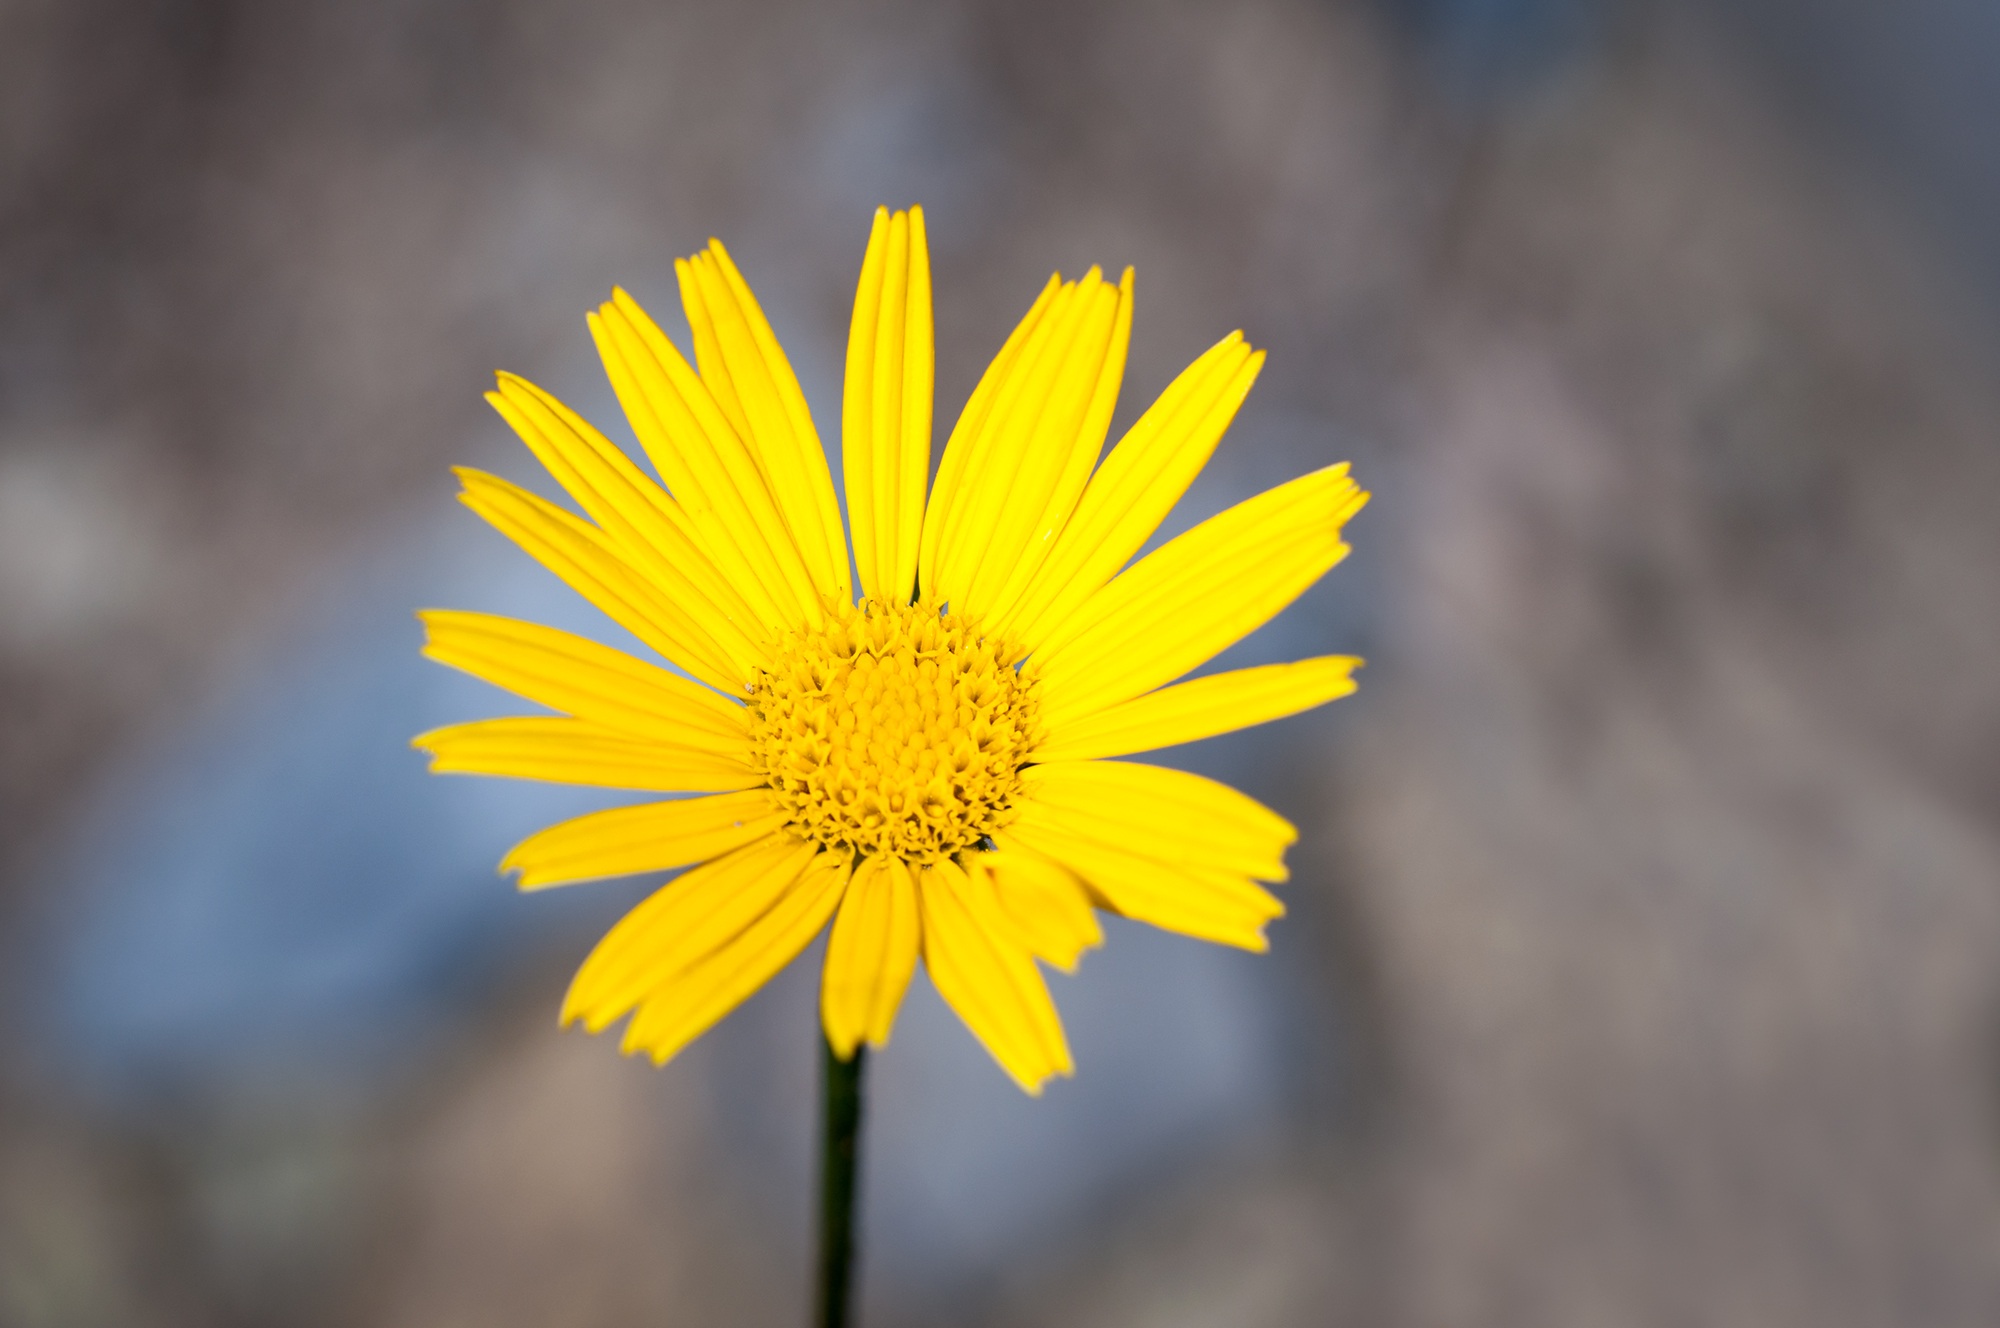
nature, blossom, plant, field, photography, sunlight, flower, petal, bloom, daisy, botany, yellow, close, flora, yellow flower, wildflower, close up, petals, composites, macro photography, flowering plant, daisy family, sword elecampane, plant stem, land plant